ASV Mark II radar

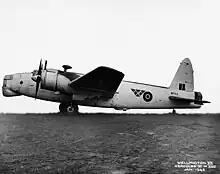
One of the first fits of ASV Mk. III was on this Vickers Wellington XII "MP512" in January 1943.

While Mk. II was in the midst of achieving some of its greatest successes, in the late summer of 1942 crews returned to base claiming that good detections on German U-boats were followed by the ships disappearing as they moved in for the approach. It was quickly surmised that the Germans were fitting a radar detector to their boats and diving when they saw an aircraft approaching. This possibility had been considered in October 1941, but at the time there seemed to be no reason to stop using ASV.